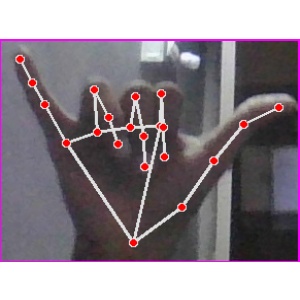
अक्षर: य